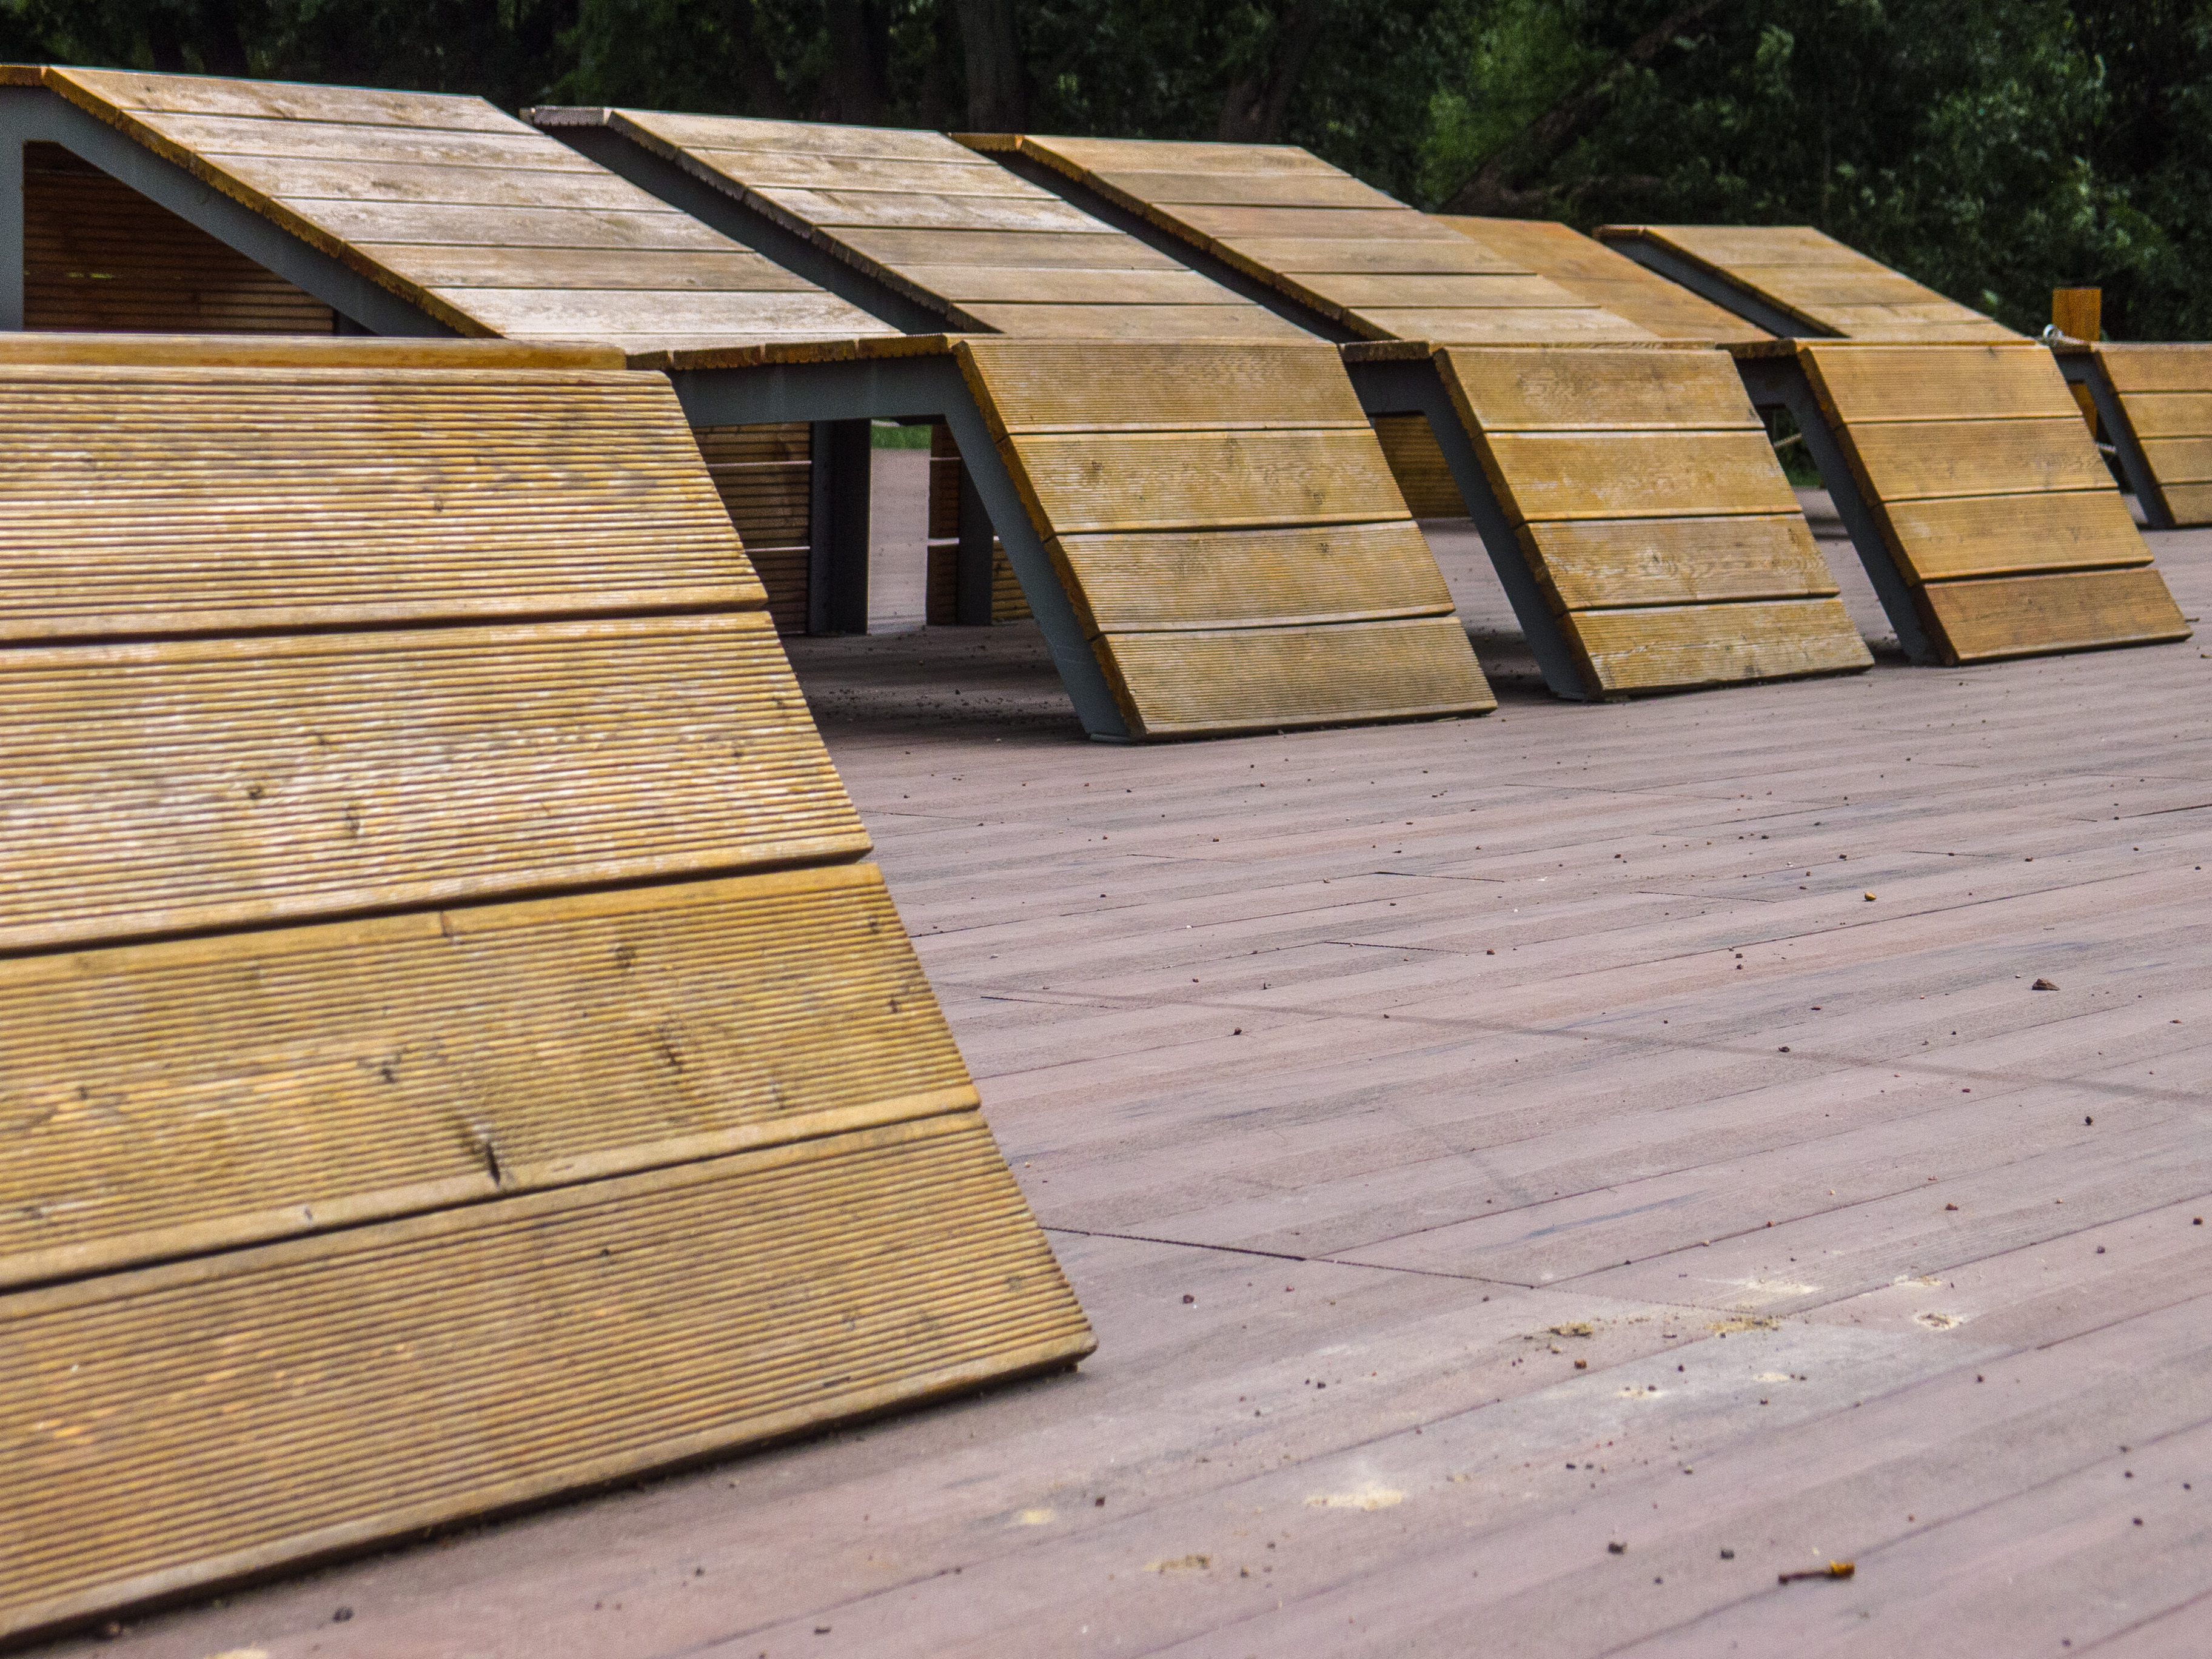
natural, wood, roof, lumber, plywood, siding, hardwood, wood stain, plank, architecture, house